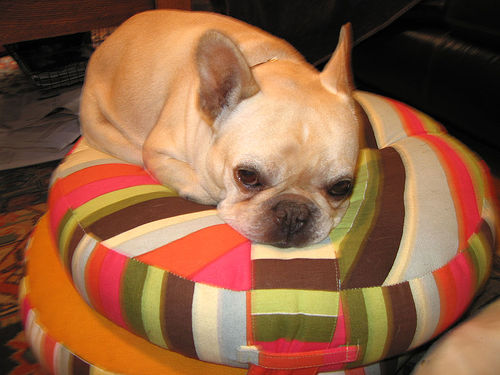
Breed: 1121-n000002-French_bulldog